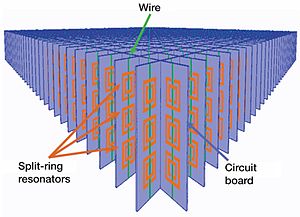
Split-ring resonator
Split-ring resonator består af et indre kvadrat med en revne (eng. split) på én side indlejret i et ydre kvadrat med en revne på den anden side. Split-ring resonatorer er på forsiden og højre overflader af det kvadratiske net, og enkelte lodrette ledninger er på bagsiden og venstre overflader. [1][2]
En split-ring resonator er en komponent af en negative indeks metamateriale, også kendt som en dobbelt negativ metamateriale eller venstre-håndet medium. SRR er også en komponent af andre typer af metamaterialer såsom Single Negative metamaterial. SRR anvendes også til forskning i terahertz metamaterialer, akustiske metamaterialer, og metamaterialeantenner. En enkeltcelle SRR har et par af indlejrede løkker med revner i dem på modsatte ender. Løkkerne er lavet af ikkemagnetiske metaller såsom kobber og har et lille gab mellem de to løkker. Løkkerne kan være koncentriske eller kvadratiske, og med gab hvor det behøves.